Primate sociality

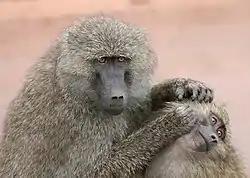
An adult monkey, the Olive Baboon (Papio anubis), grooms a kid at the Ngorongoro conservation Area in Tanzania.

There are also affiliative behaviors which encourage stronger associations among individuals over time. Close proximity, grooming and non-aggressive social interactions are expected characteristics of well-bonded primates. Grooming is a multifunctional behavior. Firstly, it is practical. Grooming allows the opportunity for unwanted dirt, dead skin, debris or ectoparasites to be removed from an individual's hair or fur. Moreover, it is a social activity. Grooming helps initiate new relationships and maintain existing ones; it can be used to deflate aggressive social interactions; and, it is beneficial to an individual's health since grooming has been linked to reductions in stress.